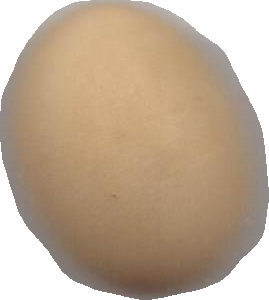
Variety: Grobogan